Portage, Wisconsin

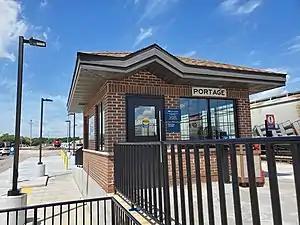
Amtrak station in Portage

Three interstate highways, Interstate 94, Interstate 90, and Interstate 39, run past Portage, giving the city a 30-minute commute to Madison and 15-minute commute to Wisconsin Dells. The city also lies only a few hours from Milwaukee, Chicago, and Minneapolis/ Saint Paul, Minnesota.